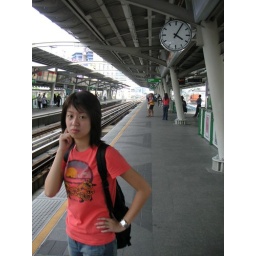
sky train in bangkok